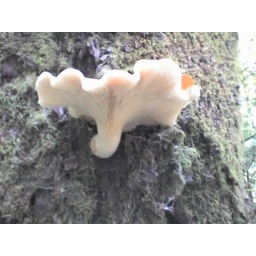
shelf fungi in the forest of nisene marks